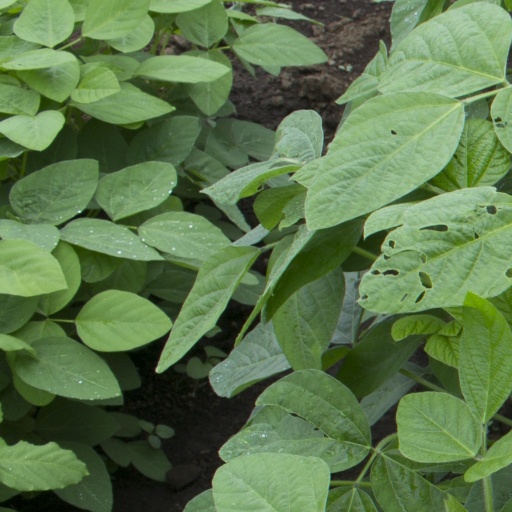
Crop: soybean